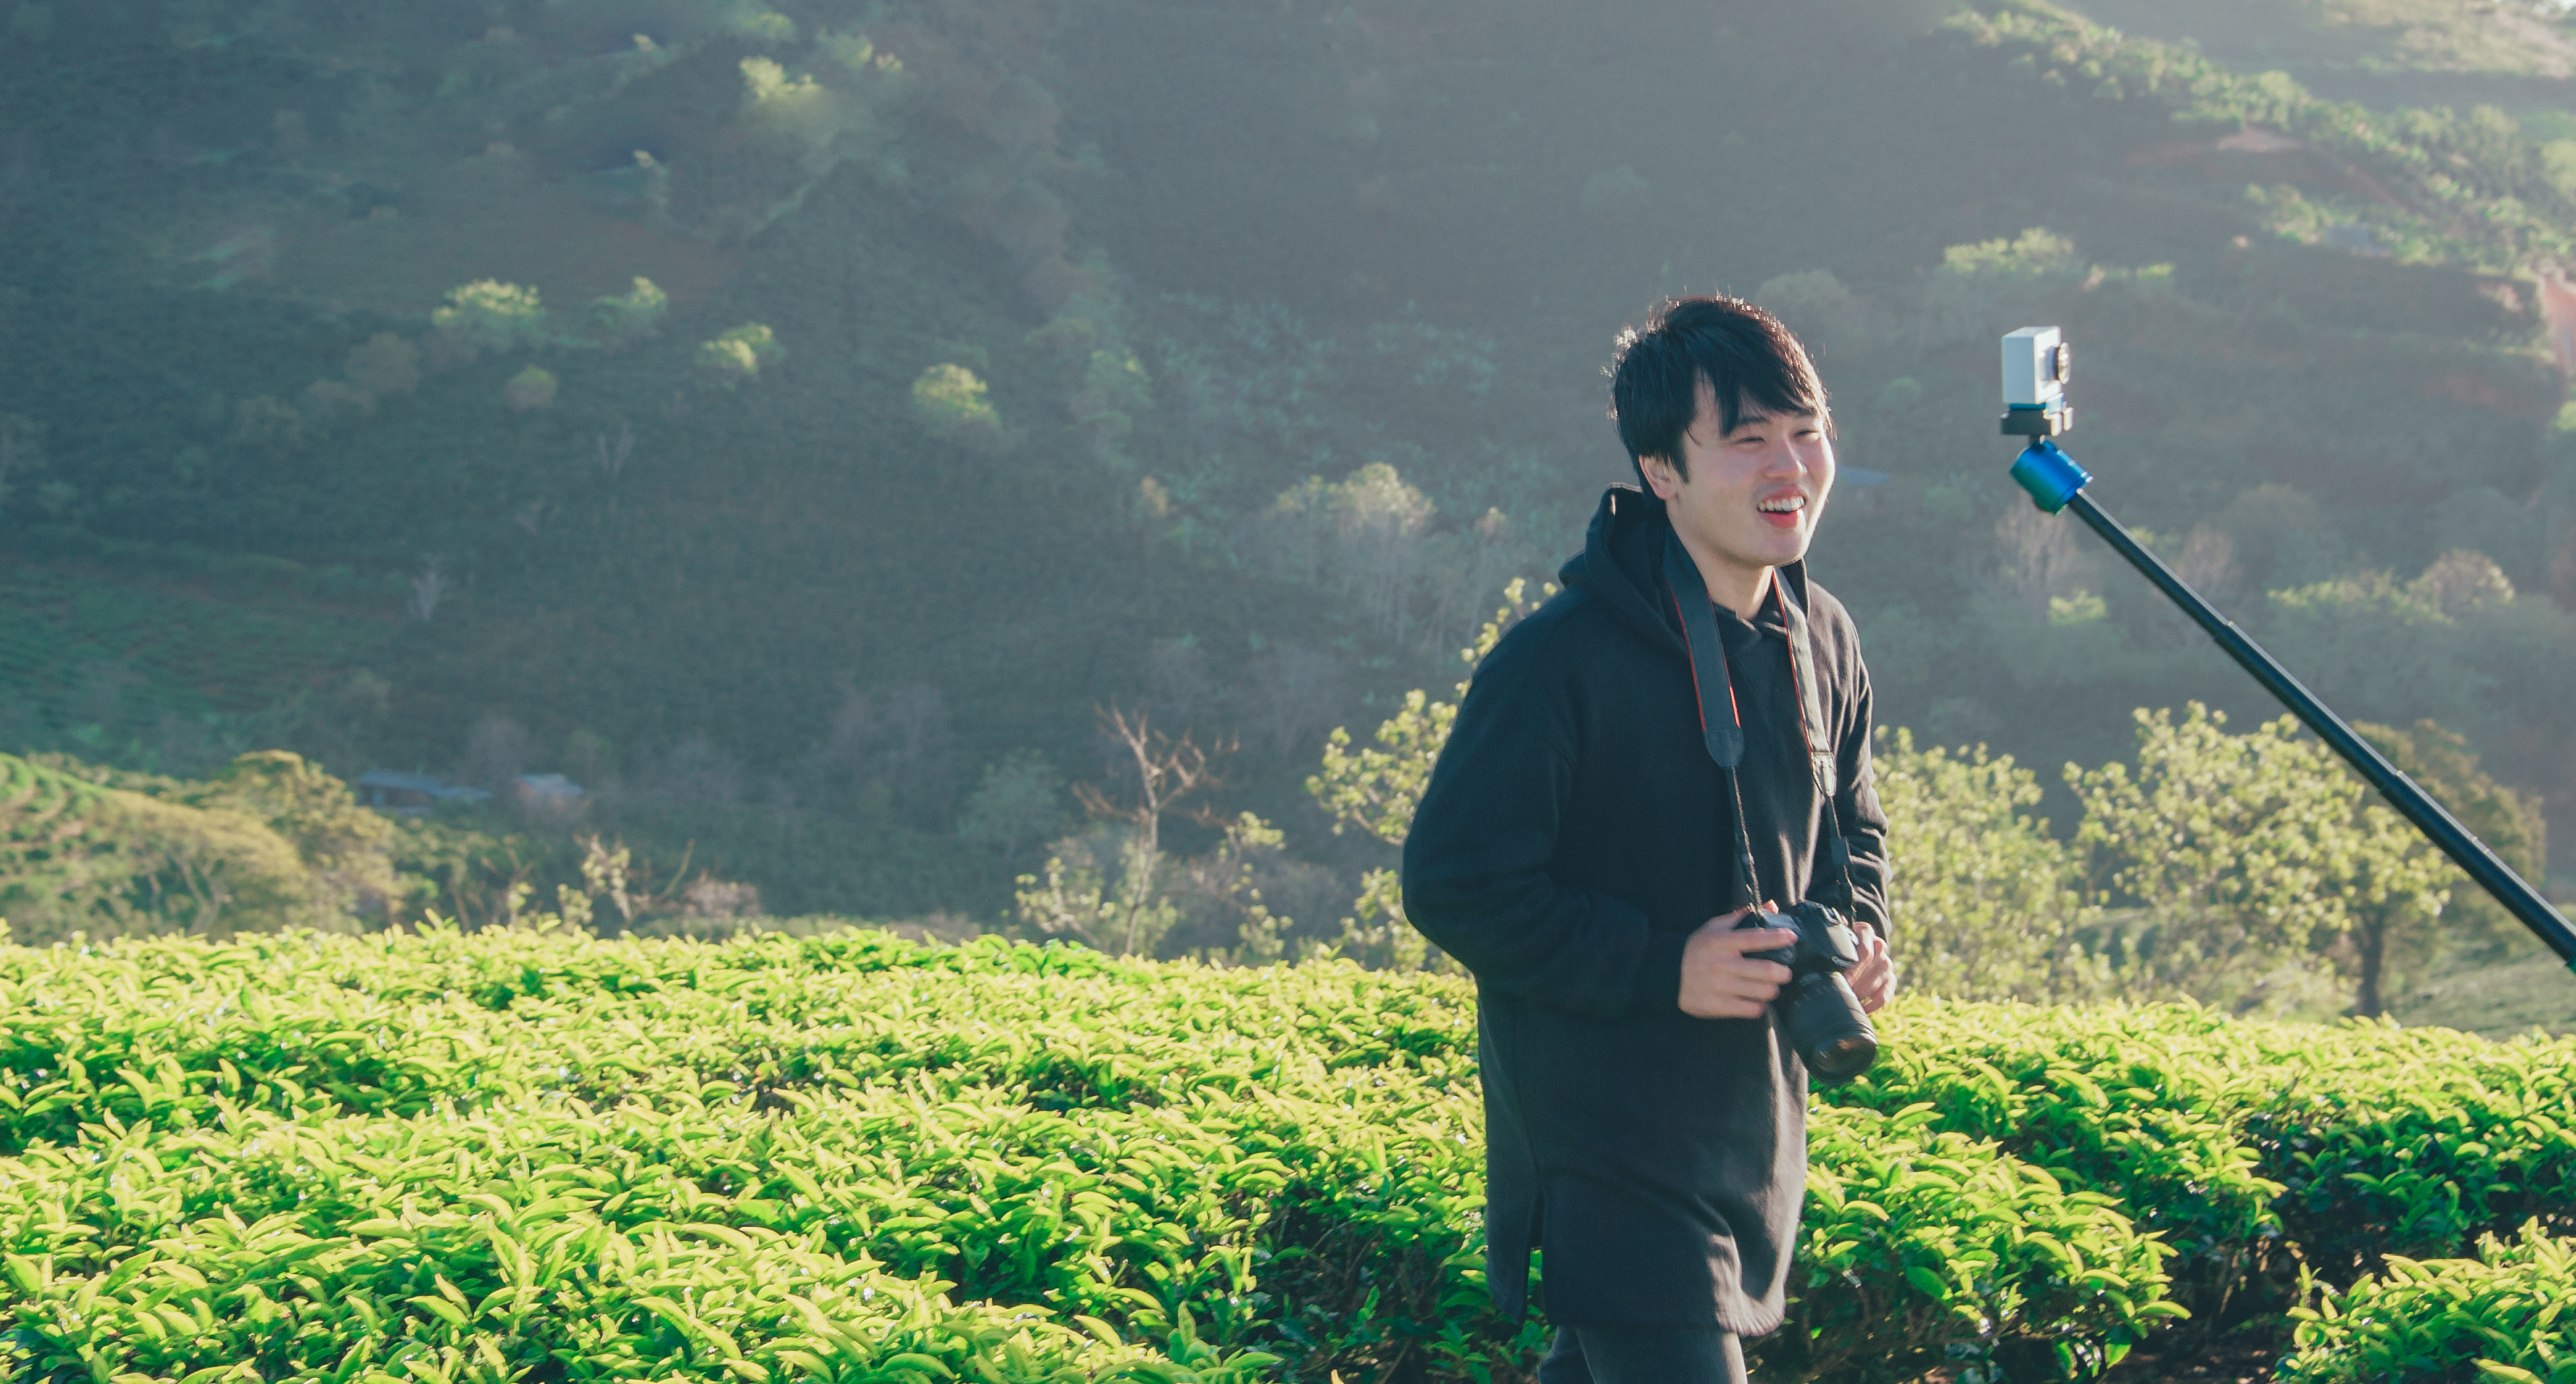
love, cute, portrait, landscape, beautiful, travel, happy, lovely, art, natural, mountain, boy, man, nature, green, sky, plant, mountainous landforms, grass, field, tree, grassland, agriculture, phenomenon, hill, fun, rural area, crop, spring, hill station, farm, meadow, recreation, plantation, grass family, leisure, girl, flower, tourism